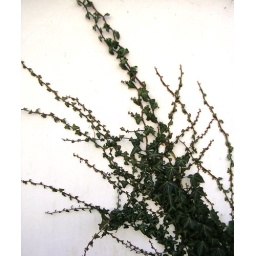
This plant is clinging on to and climbing up the side of a building in Thetford.